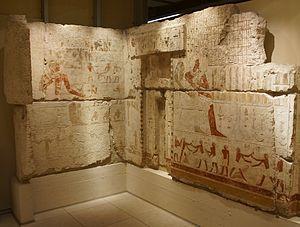
Le mastaba de Seshemnefer III, inventorié G 5170 — également appelé mastaba de Tübingen —, est un tombeau de la civilisation égyptienne antique situé sur le plateau de Gizeh, dans la nécropole établie à l'ouest de la Grande pyramide.
Le musée de l'université de Tübingen est un établissement muséographique universitaire dont les collections sont installées dans le château Hohentübingen ainsi qu'au sein d'autres bâtiments de Tübingen, ville située dans le Land de Bade-Wurtemberg. Le musée est créé en octobre 2006.